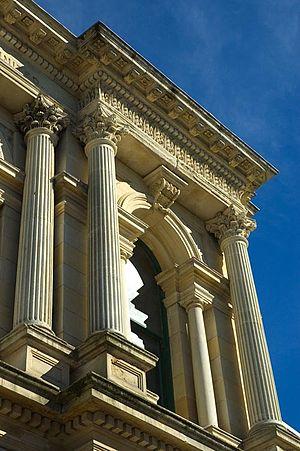
Oamaru est une ville de Nouvelle-Zélande située dans la région d'Otago sur l'est de l'île du Sud de la Nouvelle-Zélande. C'est la ville la plus importante du nord de la région d'Otago.